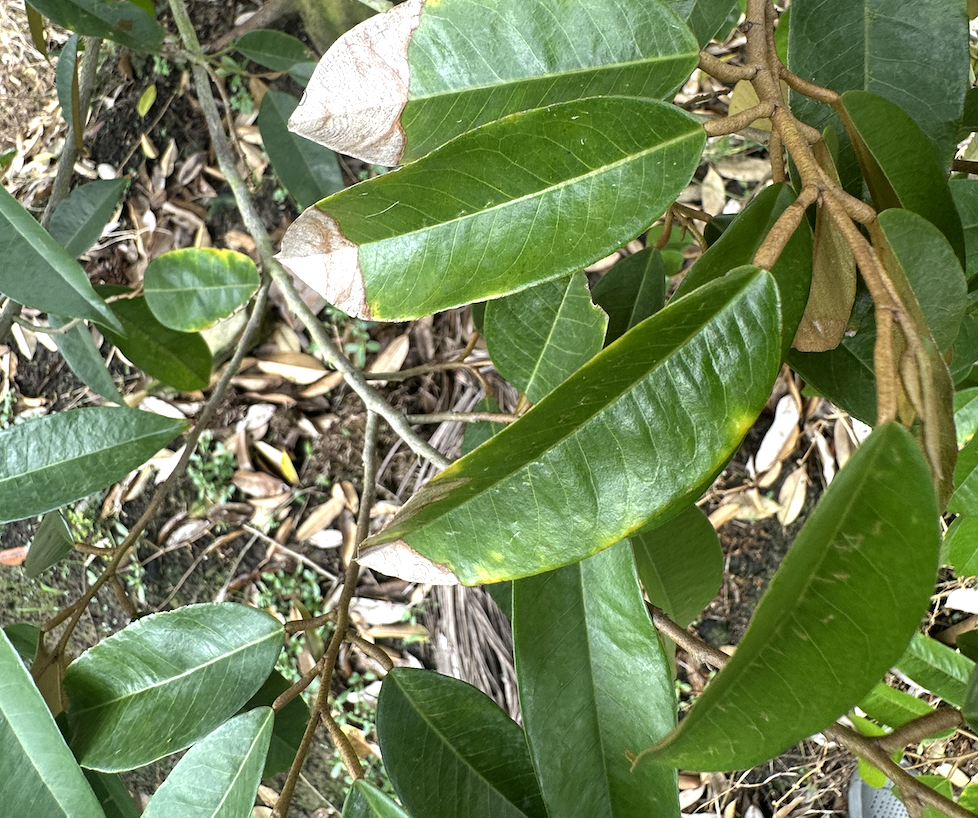
Label: anthracnose_disease